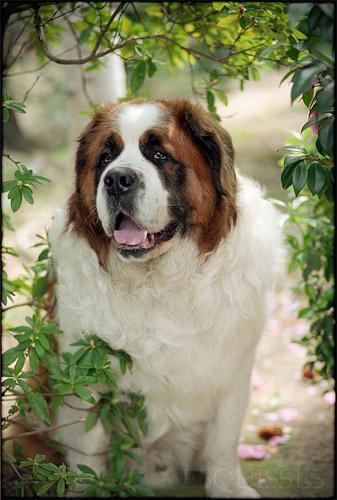
saint bernard